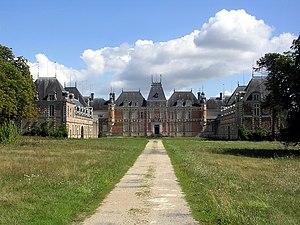
Château de Clermont au Cellier (Loire Atlantique, France)